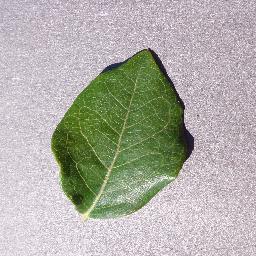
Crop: blueberry
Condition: healthy